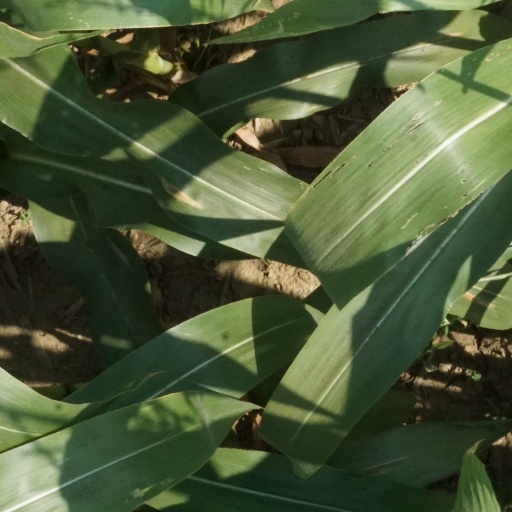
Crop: maize; corn